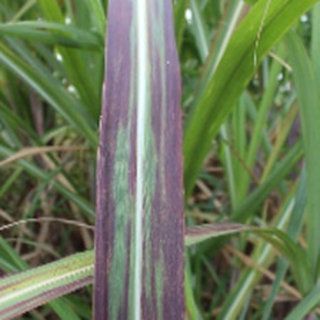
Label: sugarcane_bacterial_blight